Rick Stockstill

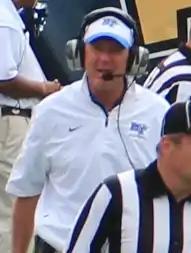
Stockstill in 2012

In 2006, Stockstill got his first head coaching job at Middle Tennessee State University in Murfreesboro. In his first season, Stockstill led the Blue Raiders to the program's second bowl game as well as a share of the Sun Belt Conference title. He was later that year named the conference coach of the year. The 2007 and 2008 seasons saw the Blue Raiders take a small step back with back-to-back 5–7 seasons. However, in 2009, Stockstill and the Blue Raiders went 10–3 and won the New Orleans Bowl, which was the second bowl victory in school history. Again, Stockstill was named conference coach of the year for the 2009 season. The Blue Raiders went to another bowl in 2010, and they finished the season 6–7 after losing the GoDaddy.com Bowl.